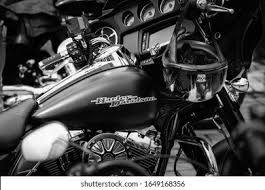
Vehicle type: Motorcycles